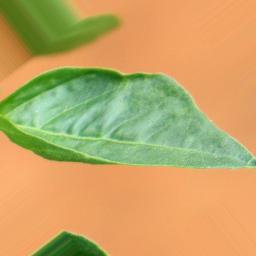
Label: mites_and_trips